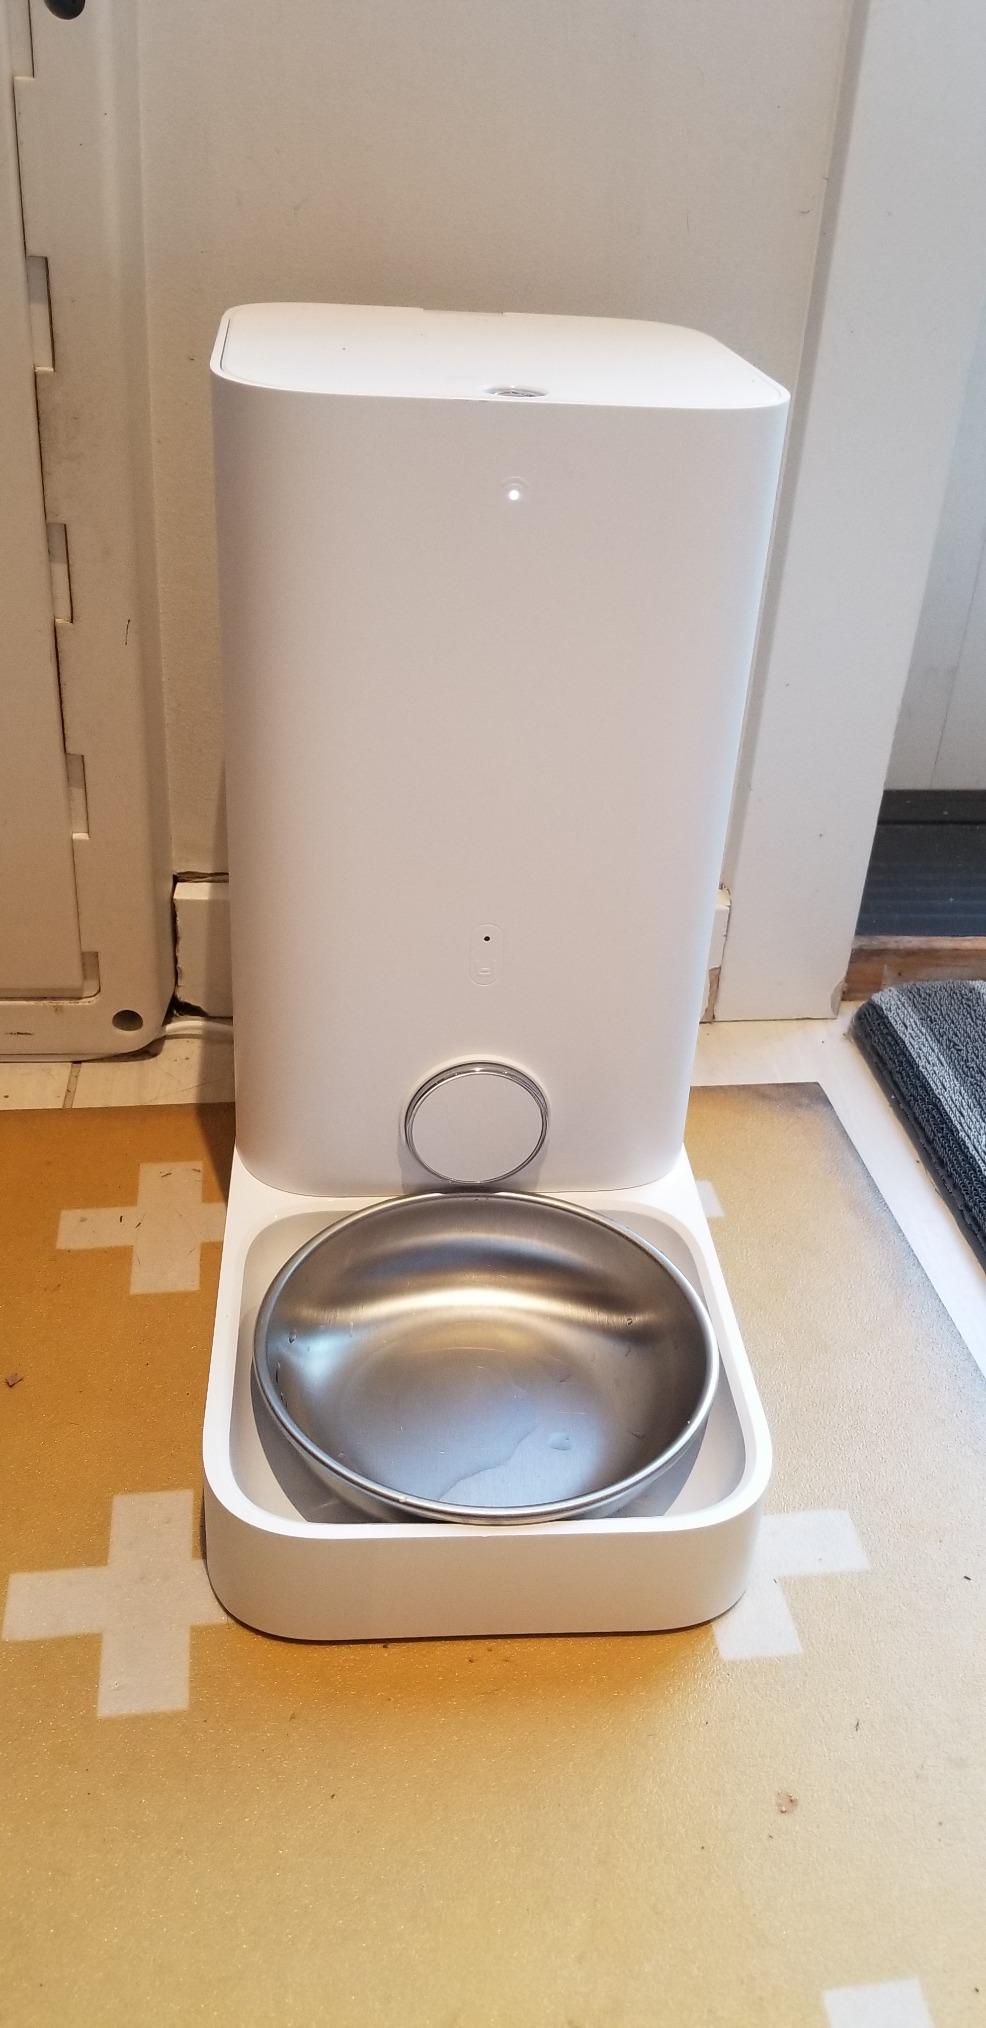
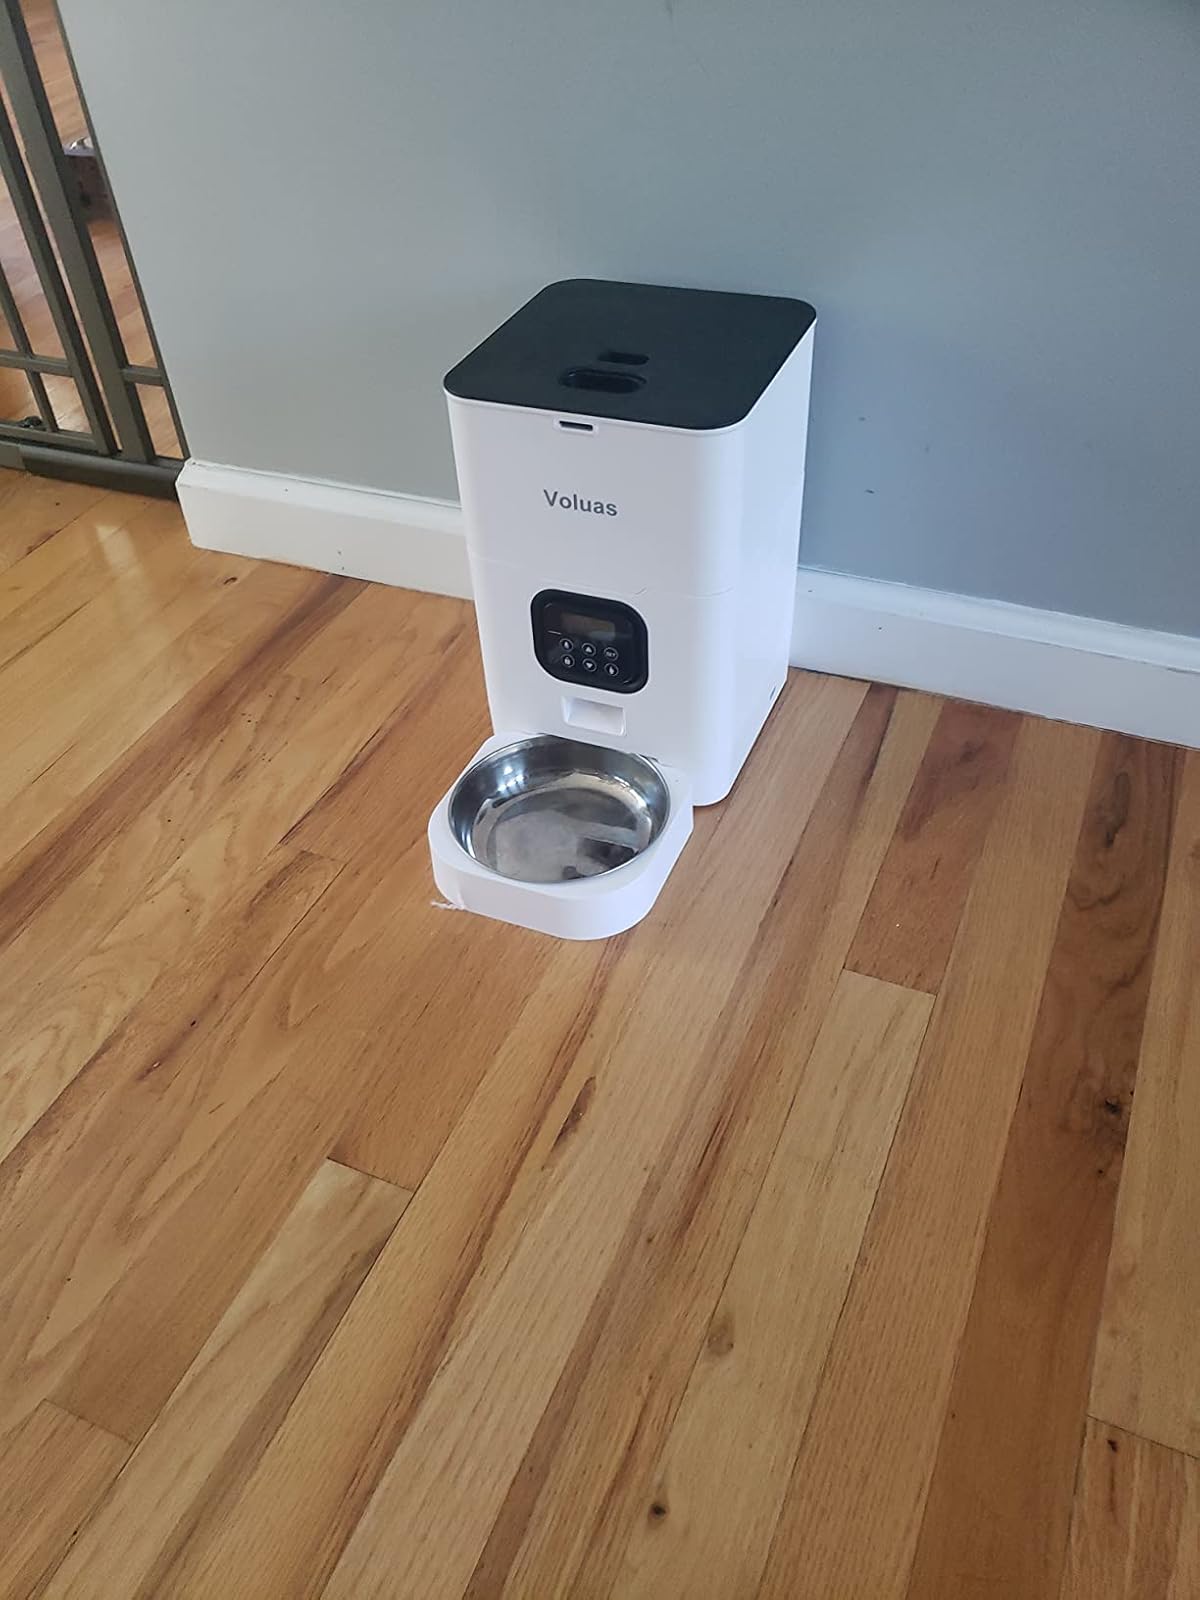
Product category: items_feeder
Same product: no